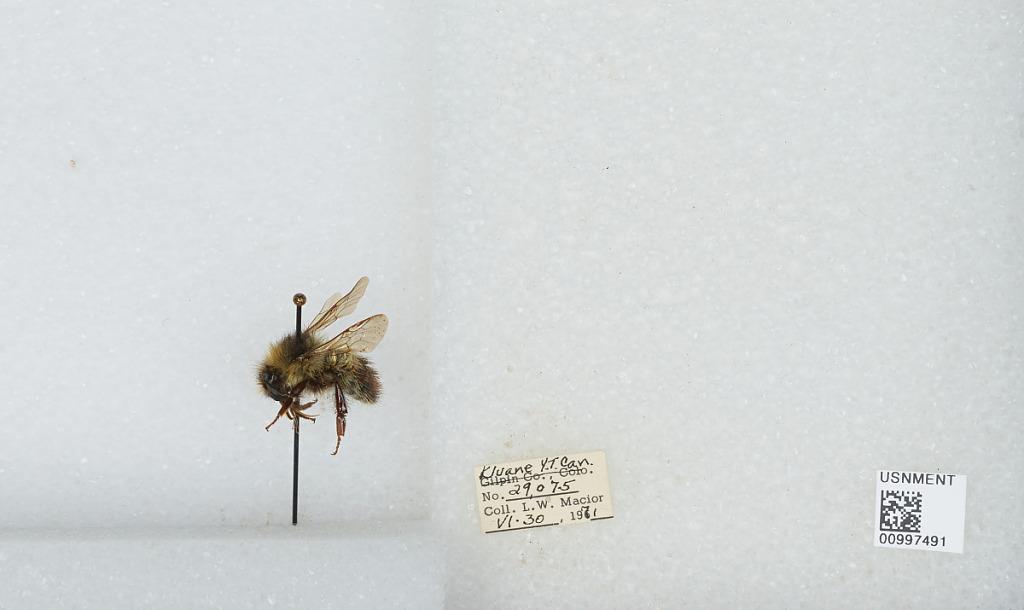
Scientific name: Bombus (Pyrobombus) flavifrons Cresson
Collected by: L. Macior
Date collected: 1971-6-30
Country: Canada
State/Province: Yukon Territory
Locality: Kluane
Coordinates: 60.75, -139.5